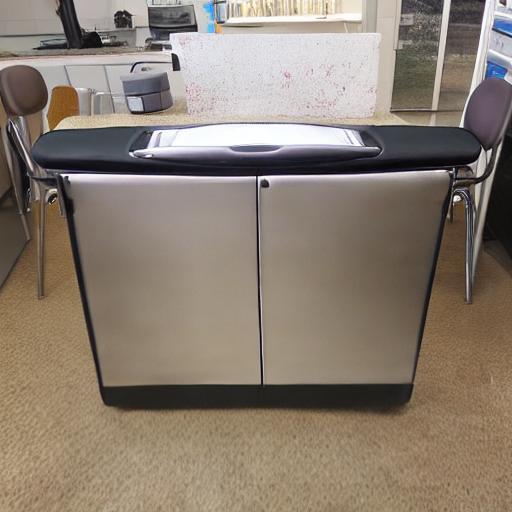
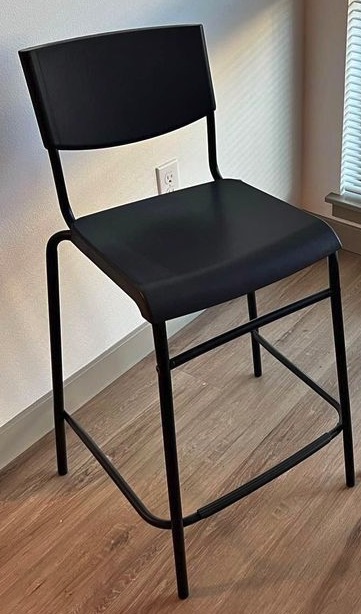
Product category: stool
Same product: no